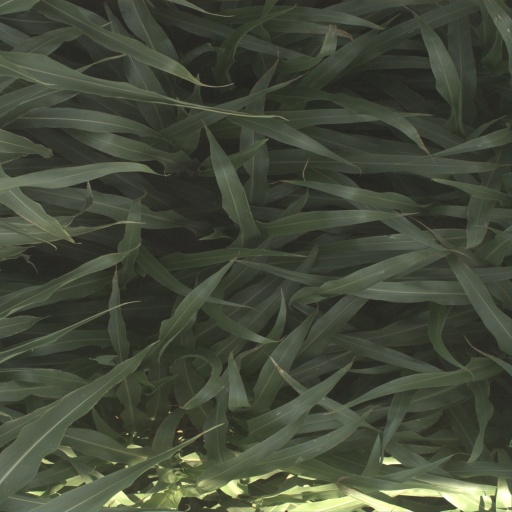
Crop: sorghum